Upasani Maharaj

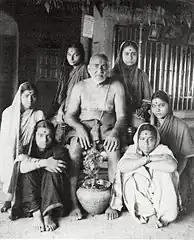
Upasani Maharaj in the 1930s, seated with his kanyas (nuns)

In later years Upasani traveled extensively in India, meeting devotees and giving public spiritual discourses. He was a traditionalist, yet in some respects his outlook was modern. He worked to raise the status of women in society. He believed that they should all be educated, though stressed religious rather than secular education.